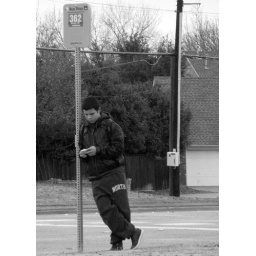
Random guy leaning up against the bus stop sign who I happened to see while waiting at CVS.